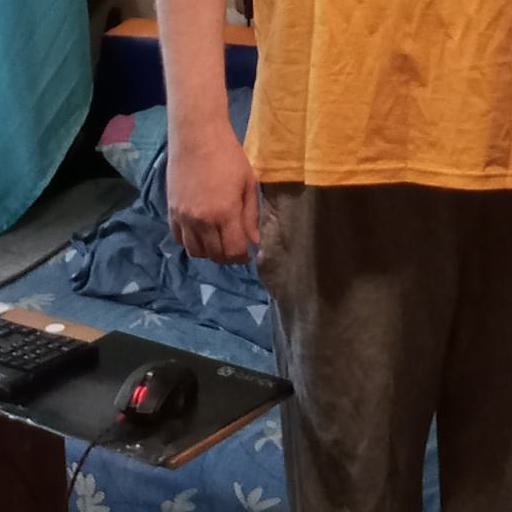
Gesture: no_gesture